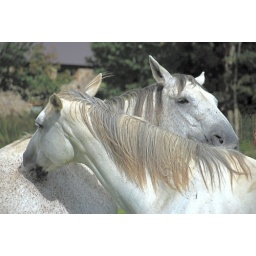
Two beautiful white horses belonging to the owner of the farm we stay on in Wales.